G:link

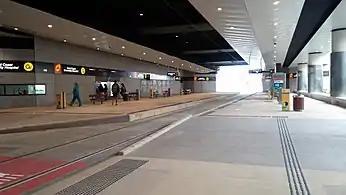
Gold Coast University Hospital, the original northern terminus and the only underground station in the system.

After the successful opening and operations of Stage 1, the Queensland Government announced in February 2016 plans to extend the light rail line from the University Hospital to the Helensvale railway station, providing a connection with the Gold Coast railway line that connects the city with Brisbane, the state capital of Queensland. Financial commitment from the state and federal governments needed to progress with the extension was finalised in late 2016. The new extension includes tracks and 3 new light rail stations, with Helensvale being the new northern terminus for the line. Construction commenced in 2016 with plans to be completed in time for the 2018 Gold Coast Commonwealth Games in April 2018. Construction finished early, ahead of schedule with passenger services commencing in December 2017.